1st Lithuanian–Belarusian Division

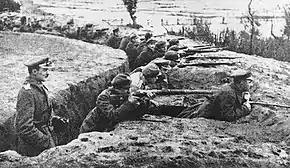
1st Lithuanian-Belarusian Infantry Division suffered heavy losses in the Battle of Niemen.

Another large group of volunteers to join the division were the remnants of roughly 2,500 men strong force created in Vilnius to defend it against the Reds in January 1919. In the effect of four-day-long fights for the city and the area of Nowa Wilejka, the Polish forces were pushed back and the city had to be abandoned. The newly formed division took part in the Battle of Brześć Litewski of January 8 of that year, one of the first battles of the Polish–Soviet War.